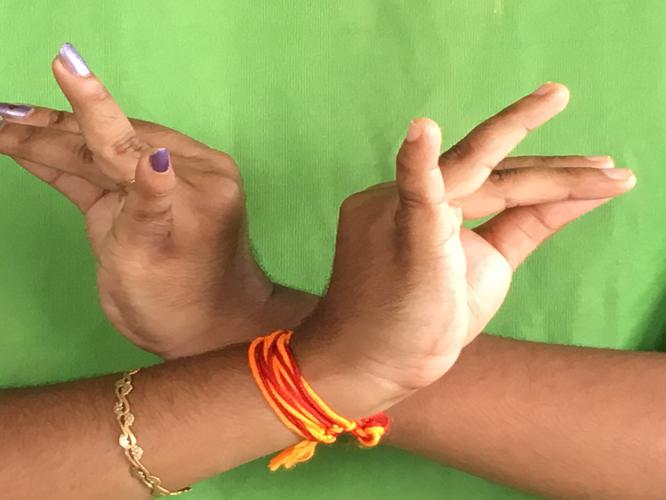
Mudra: Katakavardhana
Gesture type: double_hand